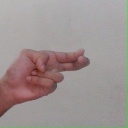
अक्षर: ह